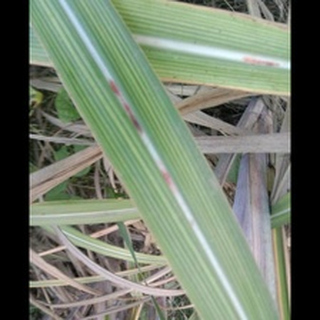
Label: sugarcane_red_rot